Spin (physics)

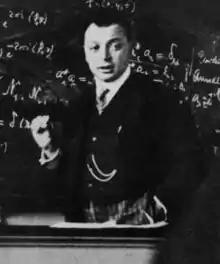
Wolfgang Pauli lecturing

Spin was first discovered in the context of the emission spectrum of alkali metals. Starting around 1910, many experiments on different atoms produced a collection of relationships involving quantum numbers for atomic energy levels partially summarized in Bohr's model for the atom Transitions between levels obeyed selection rules and the rules were known to be correlated with even or odd atomic number. Additional information was known from changes to atomic spectra observed in strong magnetic fields, known as the Zeeman effect. In 1924, Wolfgang Pauli used this large collection of empirical observations to propose a new degree of freedom, introducing what he called a "two-valuedness not describable classically" associated with the electron in the outermost shell.